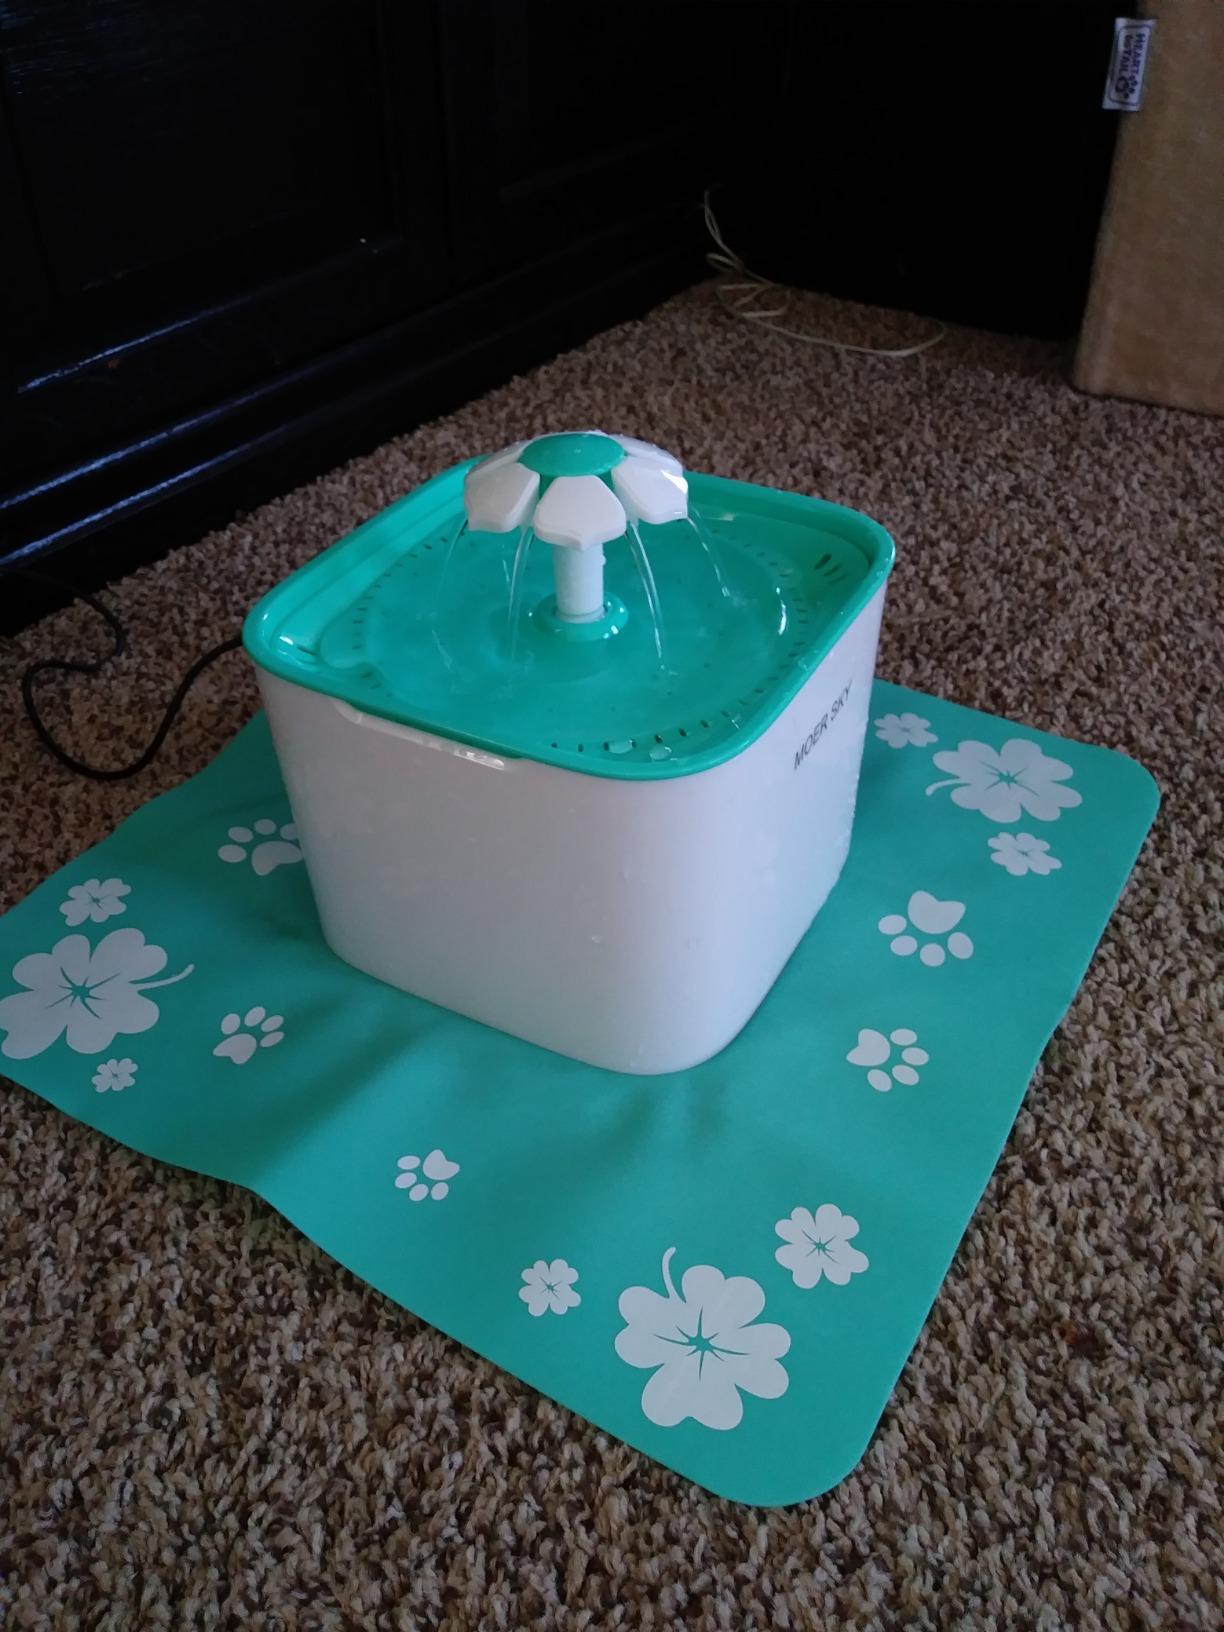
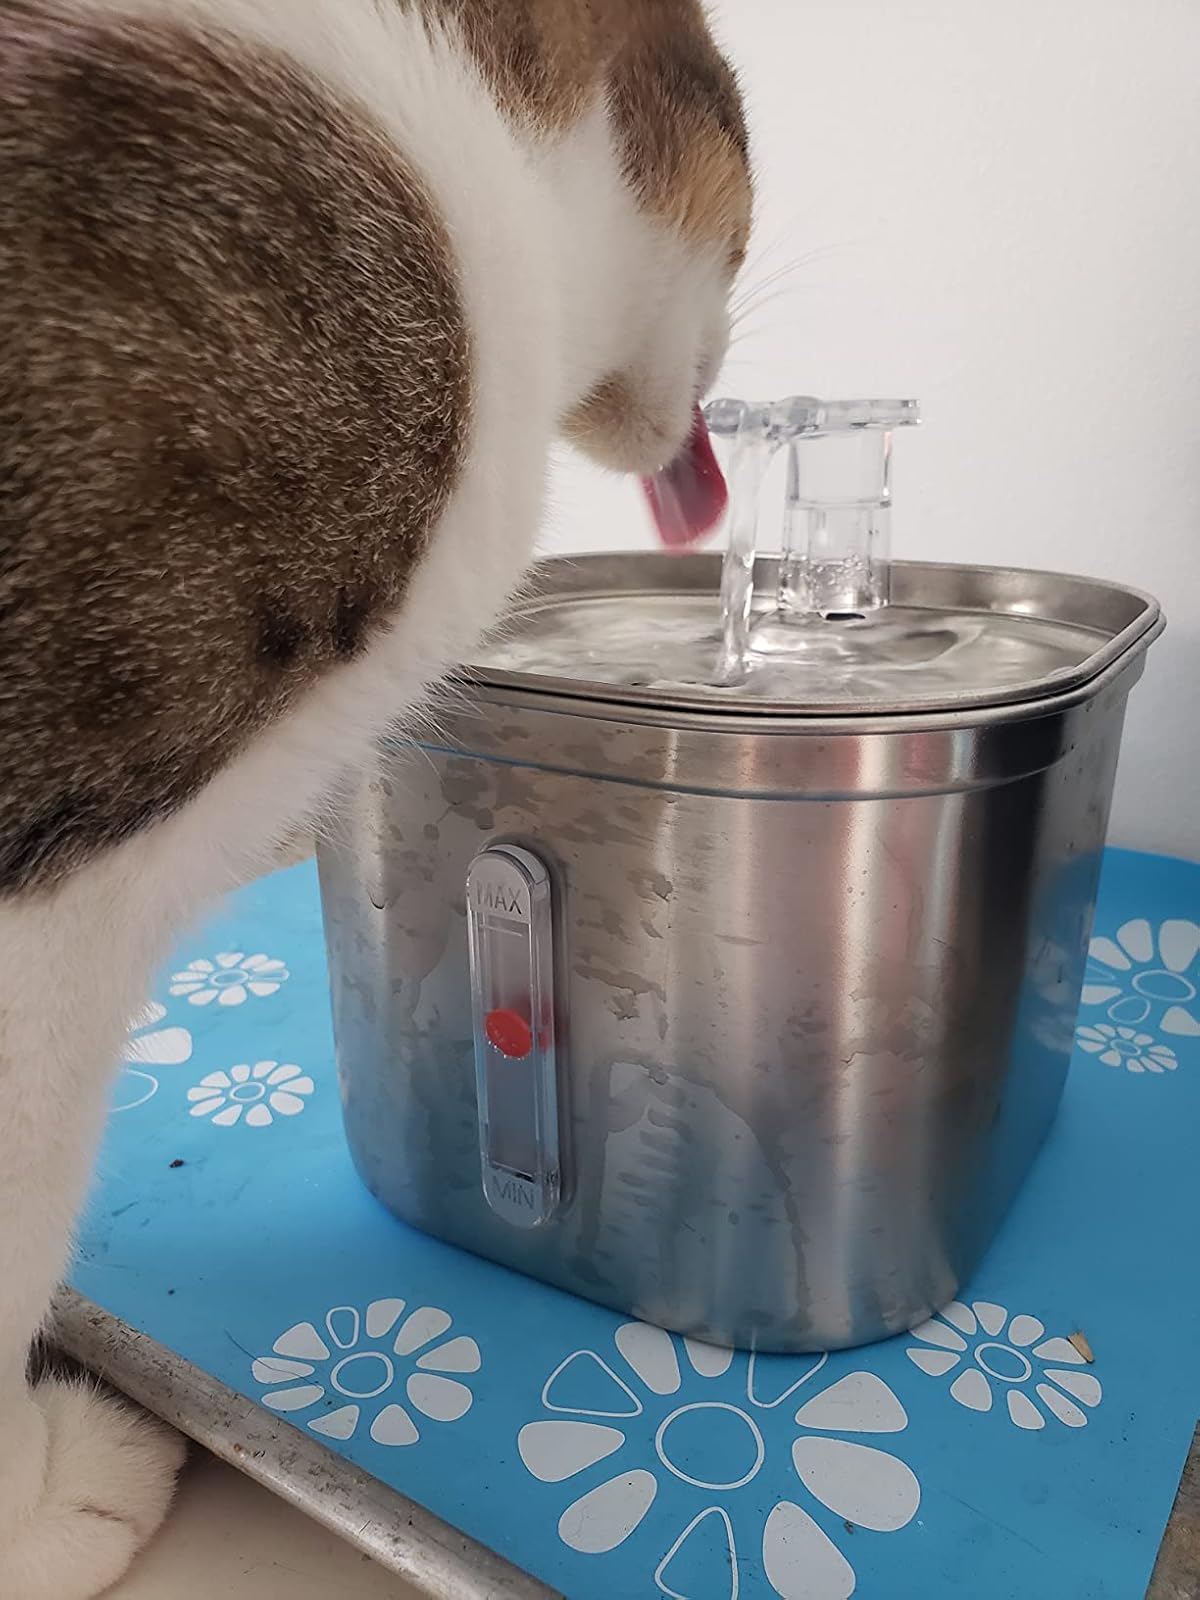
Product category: items_bowl
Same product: no